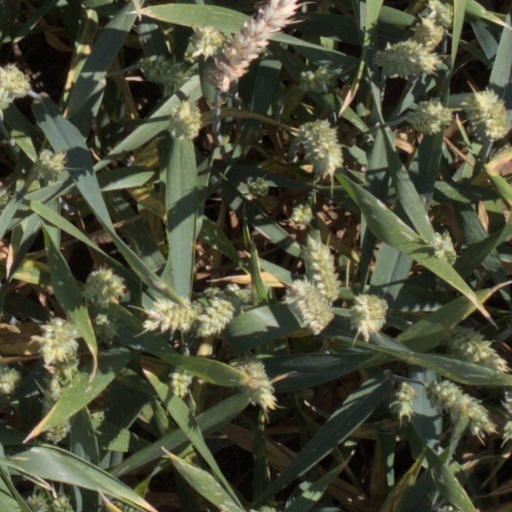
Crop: wheat